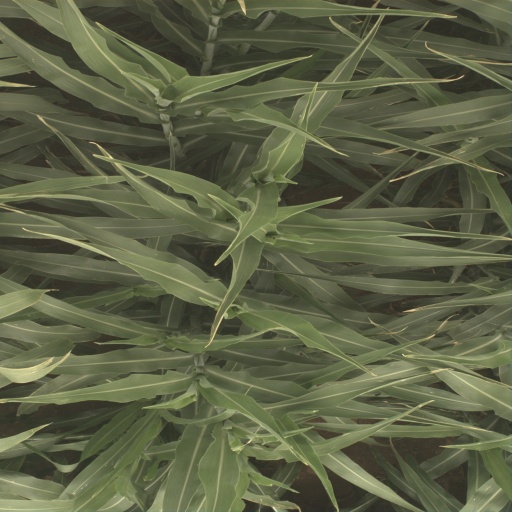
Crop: sorghum